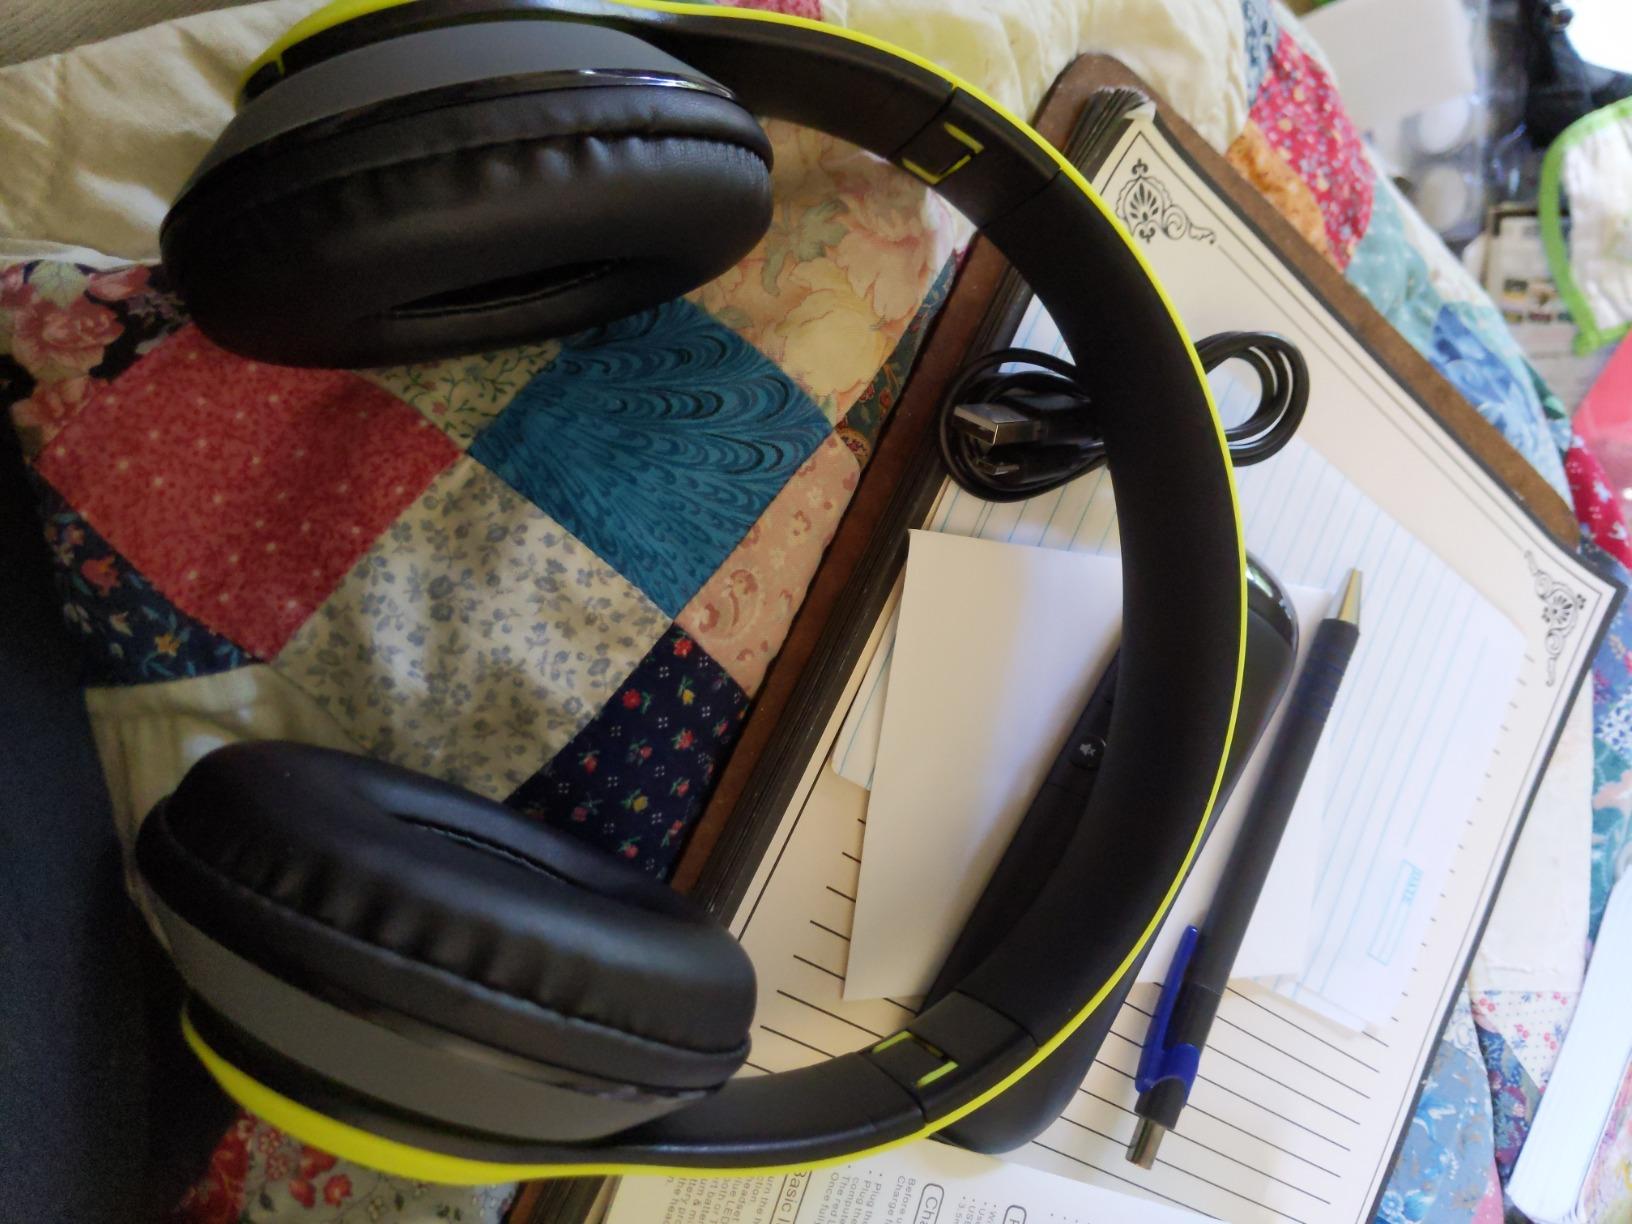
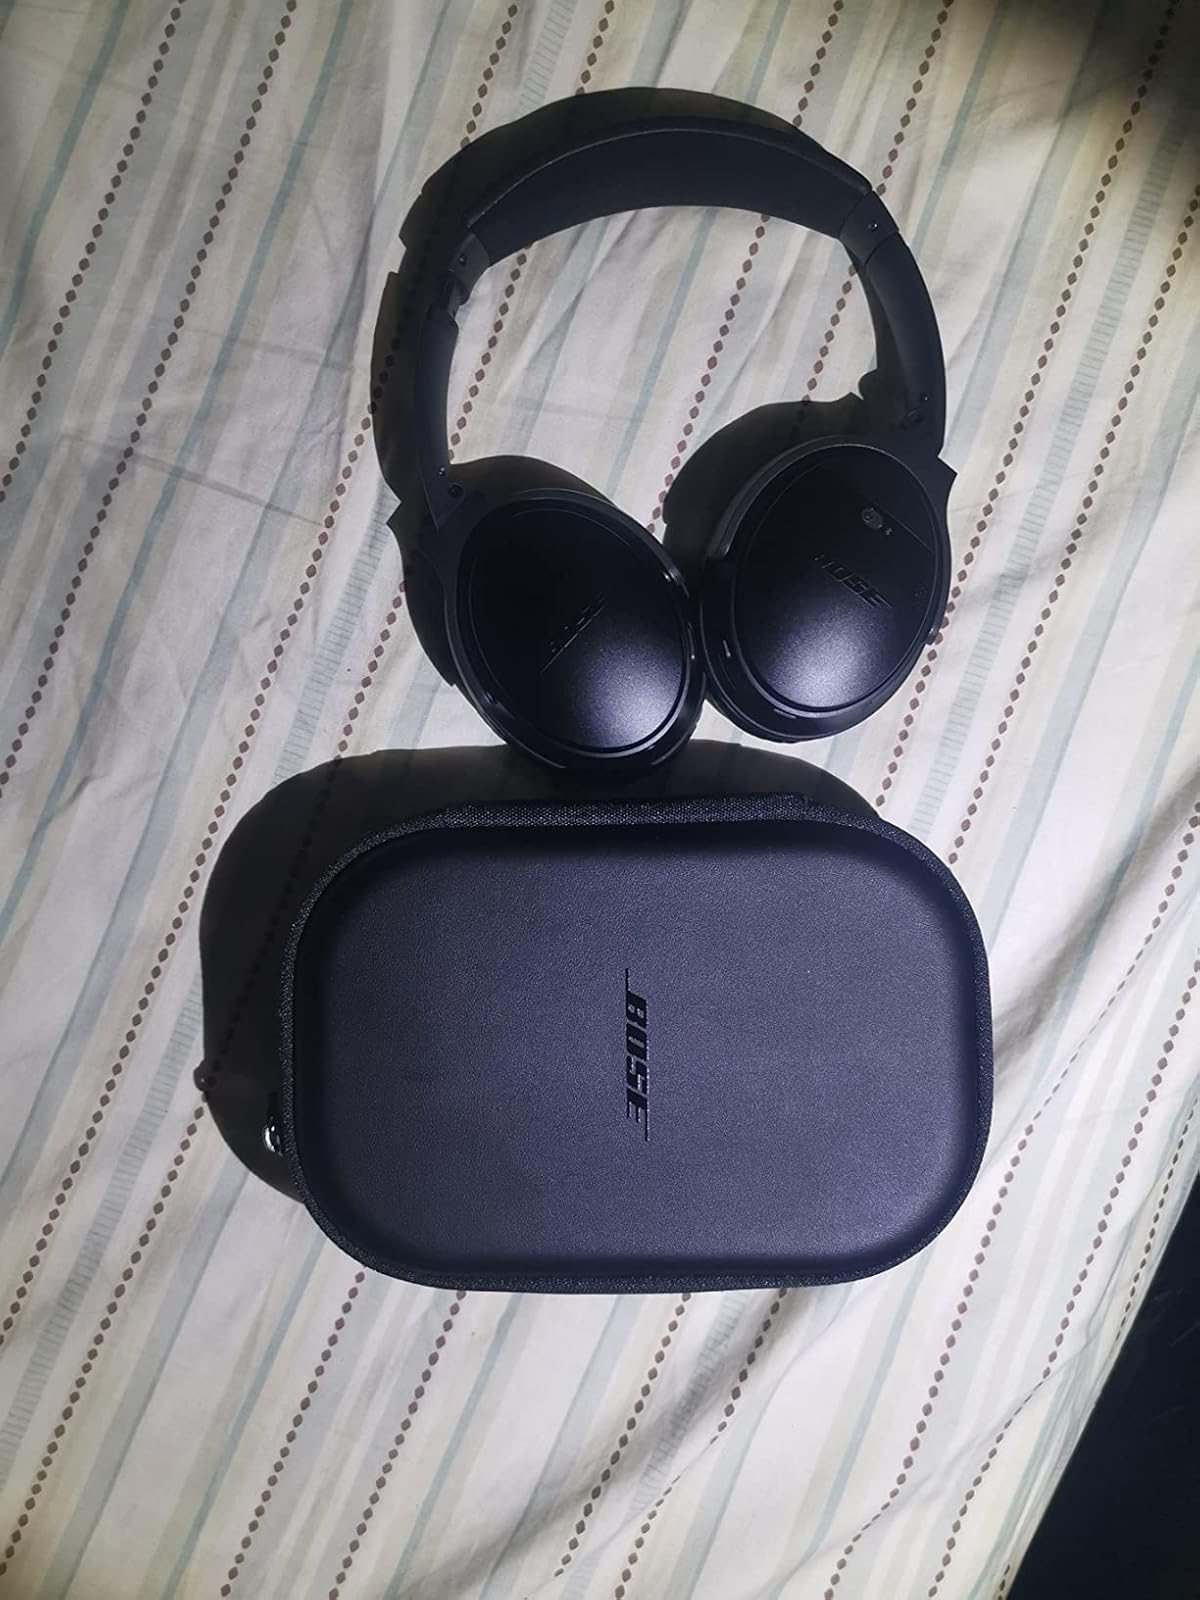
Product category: headphones
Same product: no